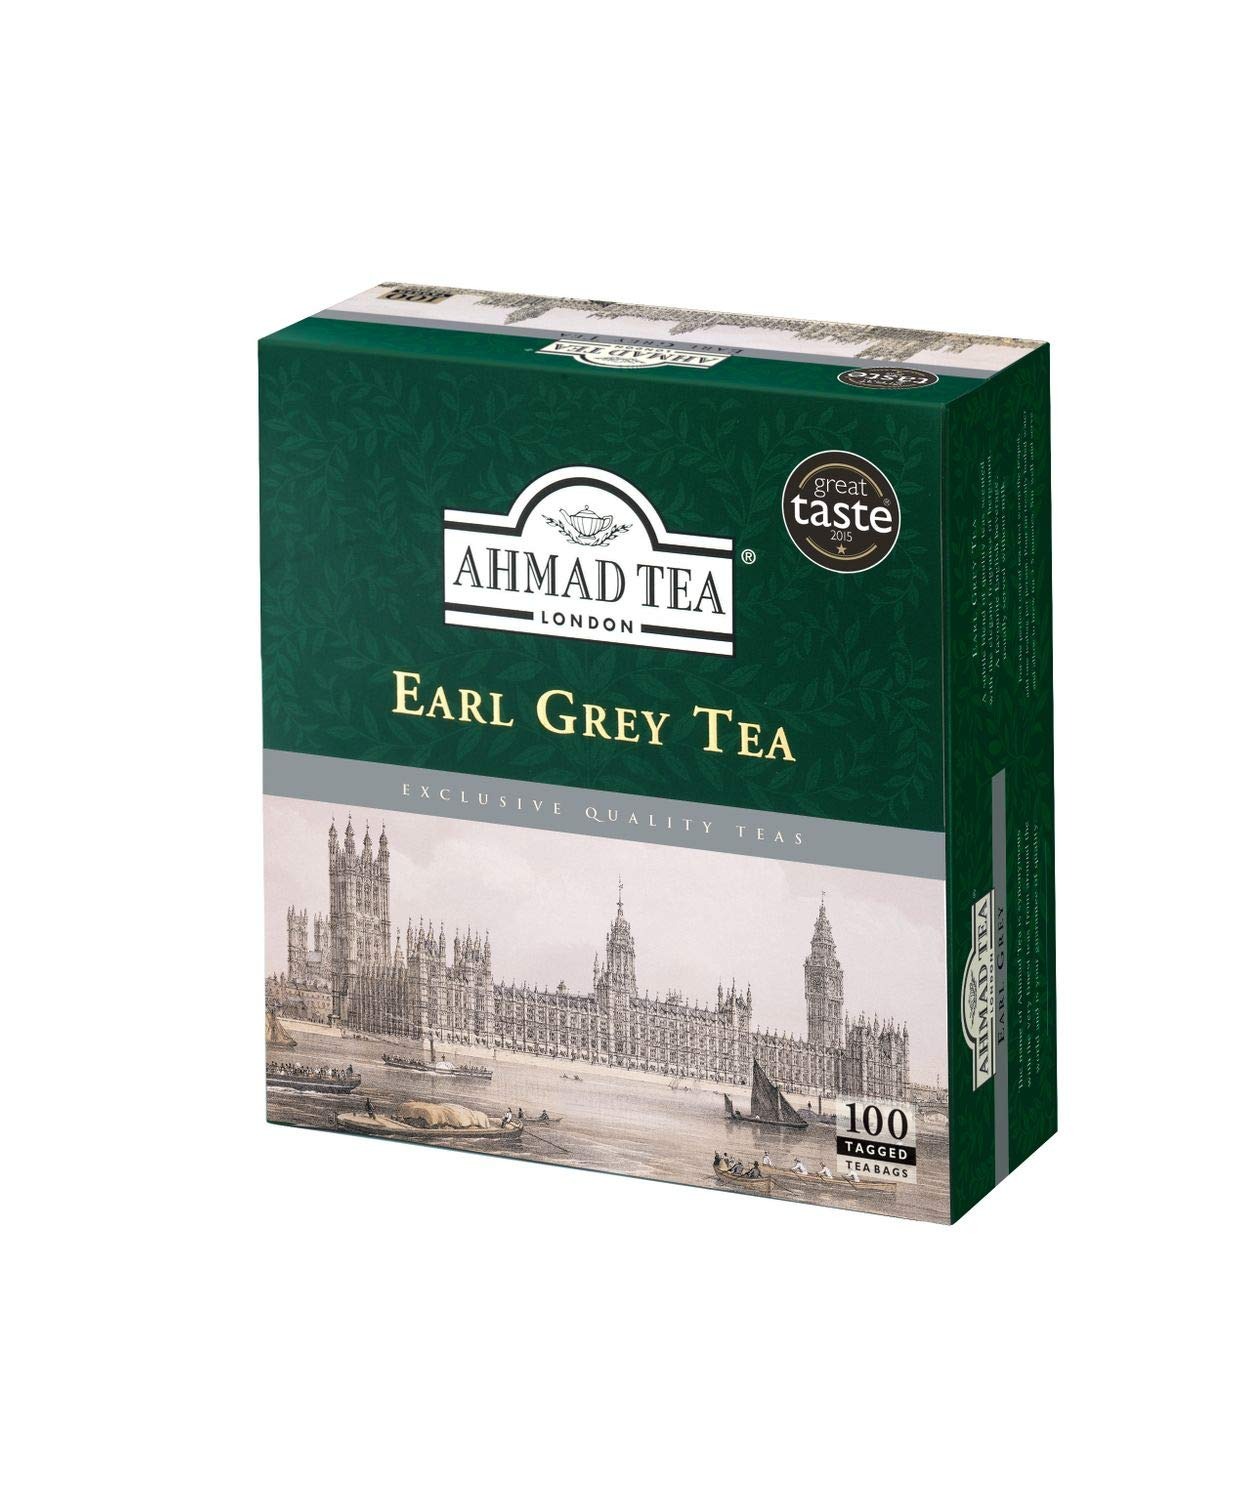
Item Name: Ahmad Tea 100 Pack , earl grey, 1200 Count, (Pack of 12) (595-12)
Bullet Point 1: A unique blend of Asian teas and bergamot
Bullet Point 2: Enjoy it without milk to let its rich flavor shine
Bullet Point 3: Ahmad Tea is proud to belong to the Ethical Trade Partnership (ETP) and continue our commitment to sourcing our teas in a responsible way
Bullet Point 4: Hand plucking of tea leaves ensures optimal freshness and flavor of the teas
Value: 1200.0
Unit: Count

Price: 11.5